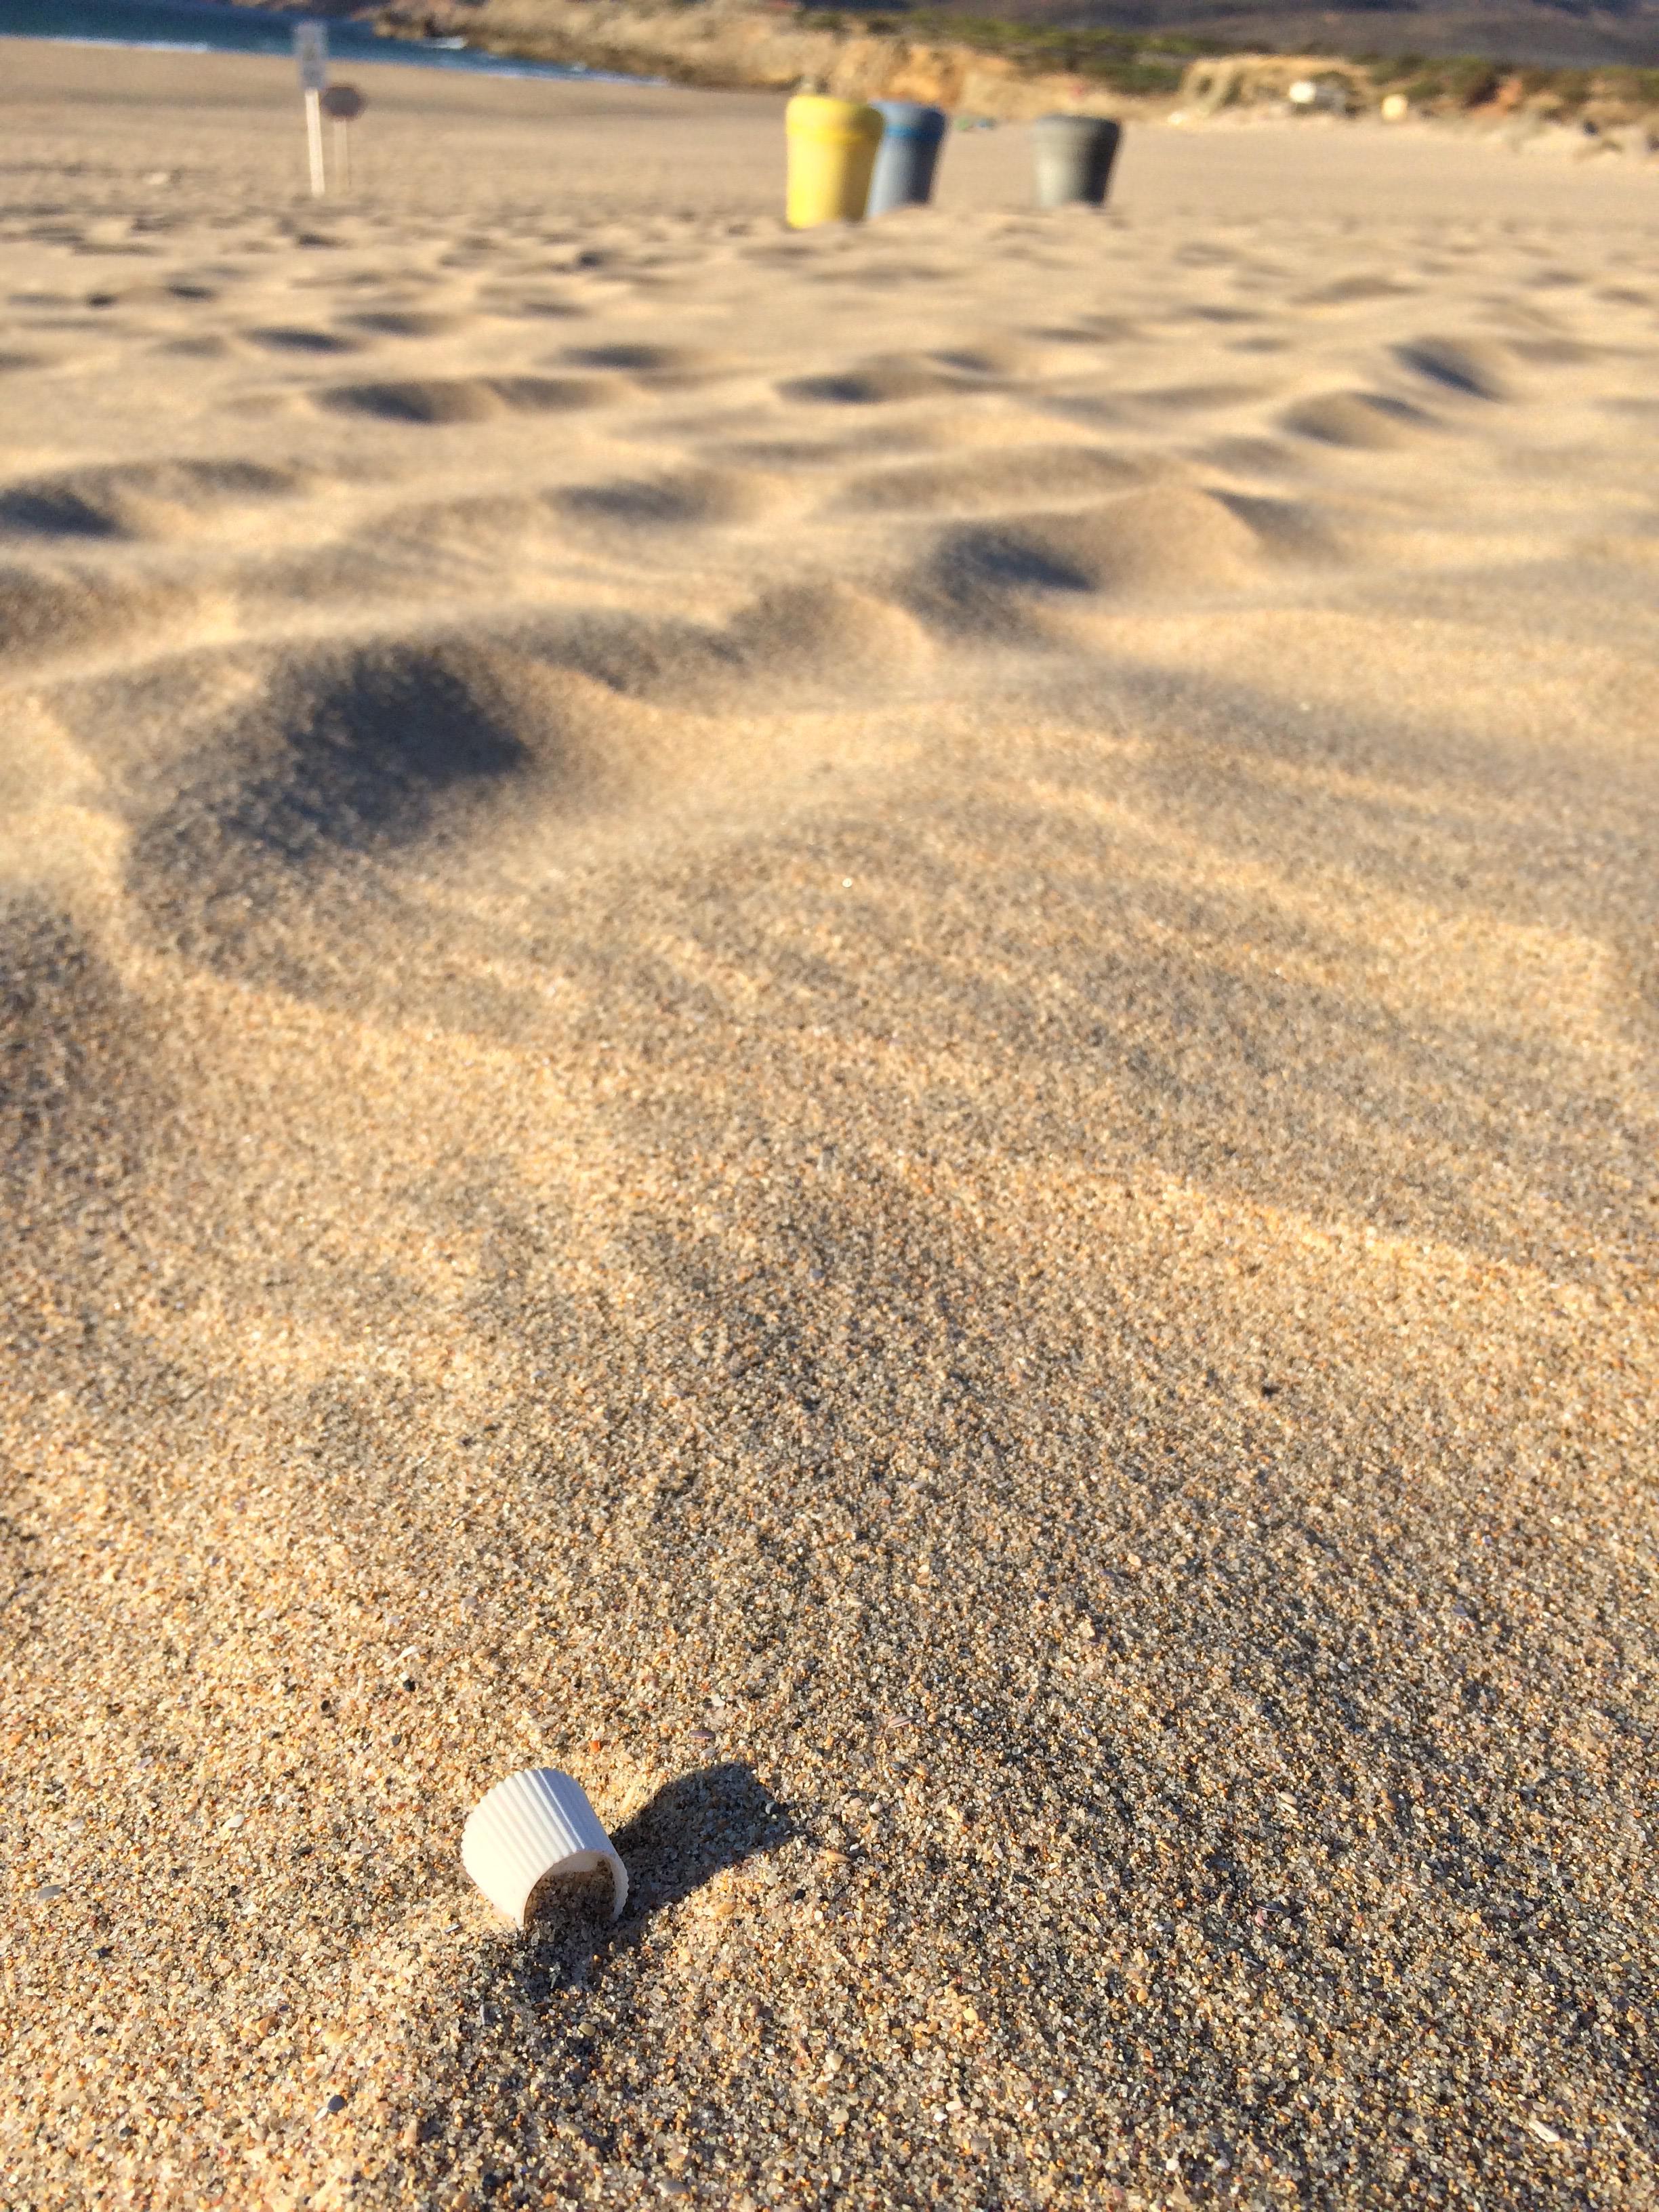
Object: Plastic bottle cap (Bottle cap)